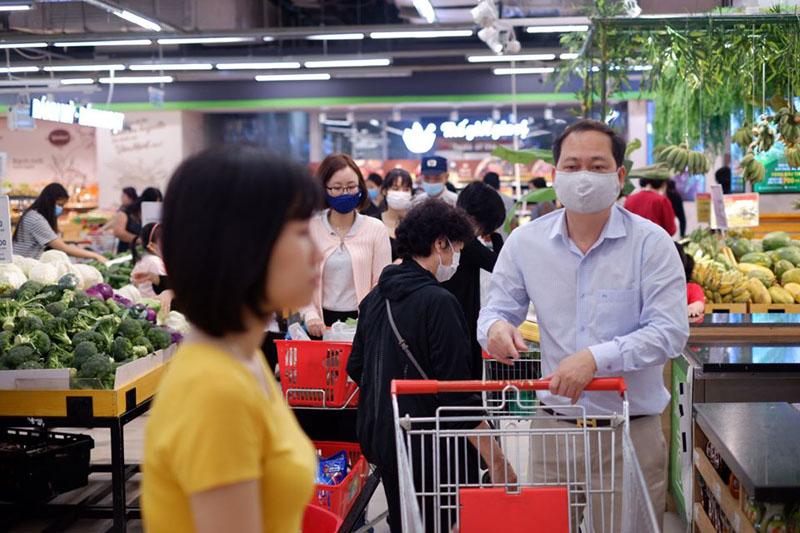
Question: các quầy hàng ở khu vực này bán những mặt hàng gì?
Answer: bán chủ yếu các loại trái cây, rau củ quả